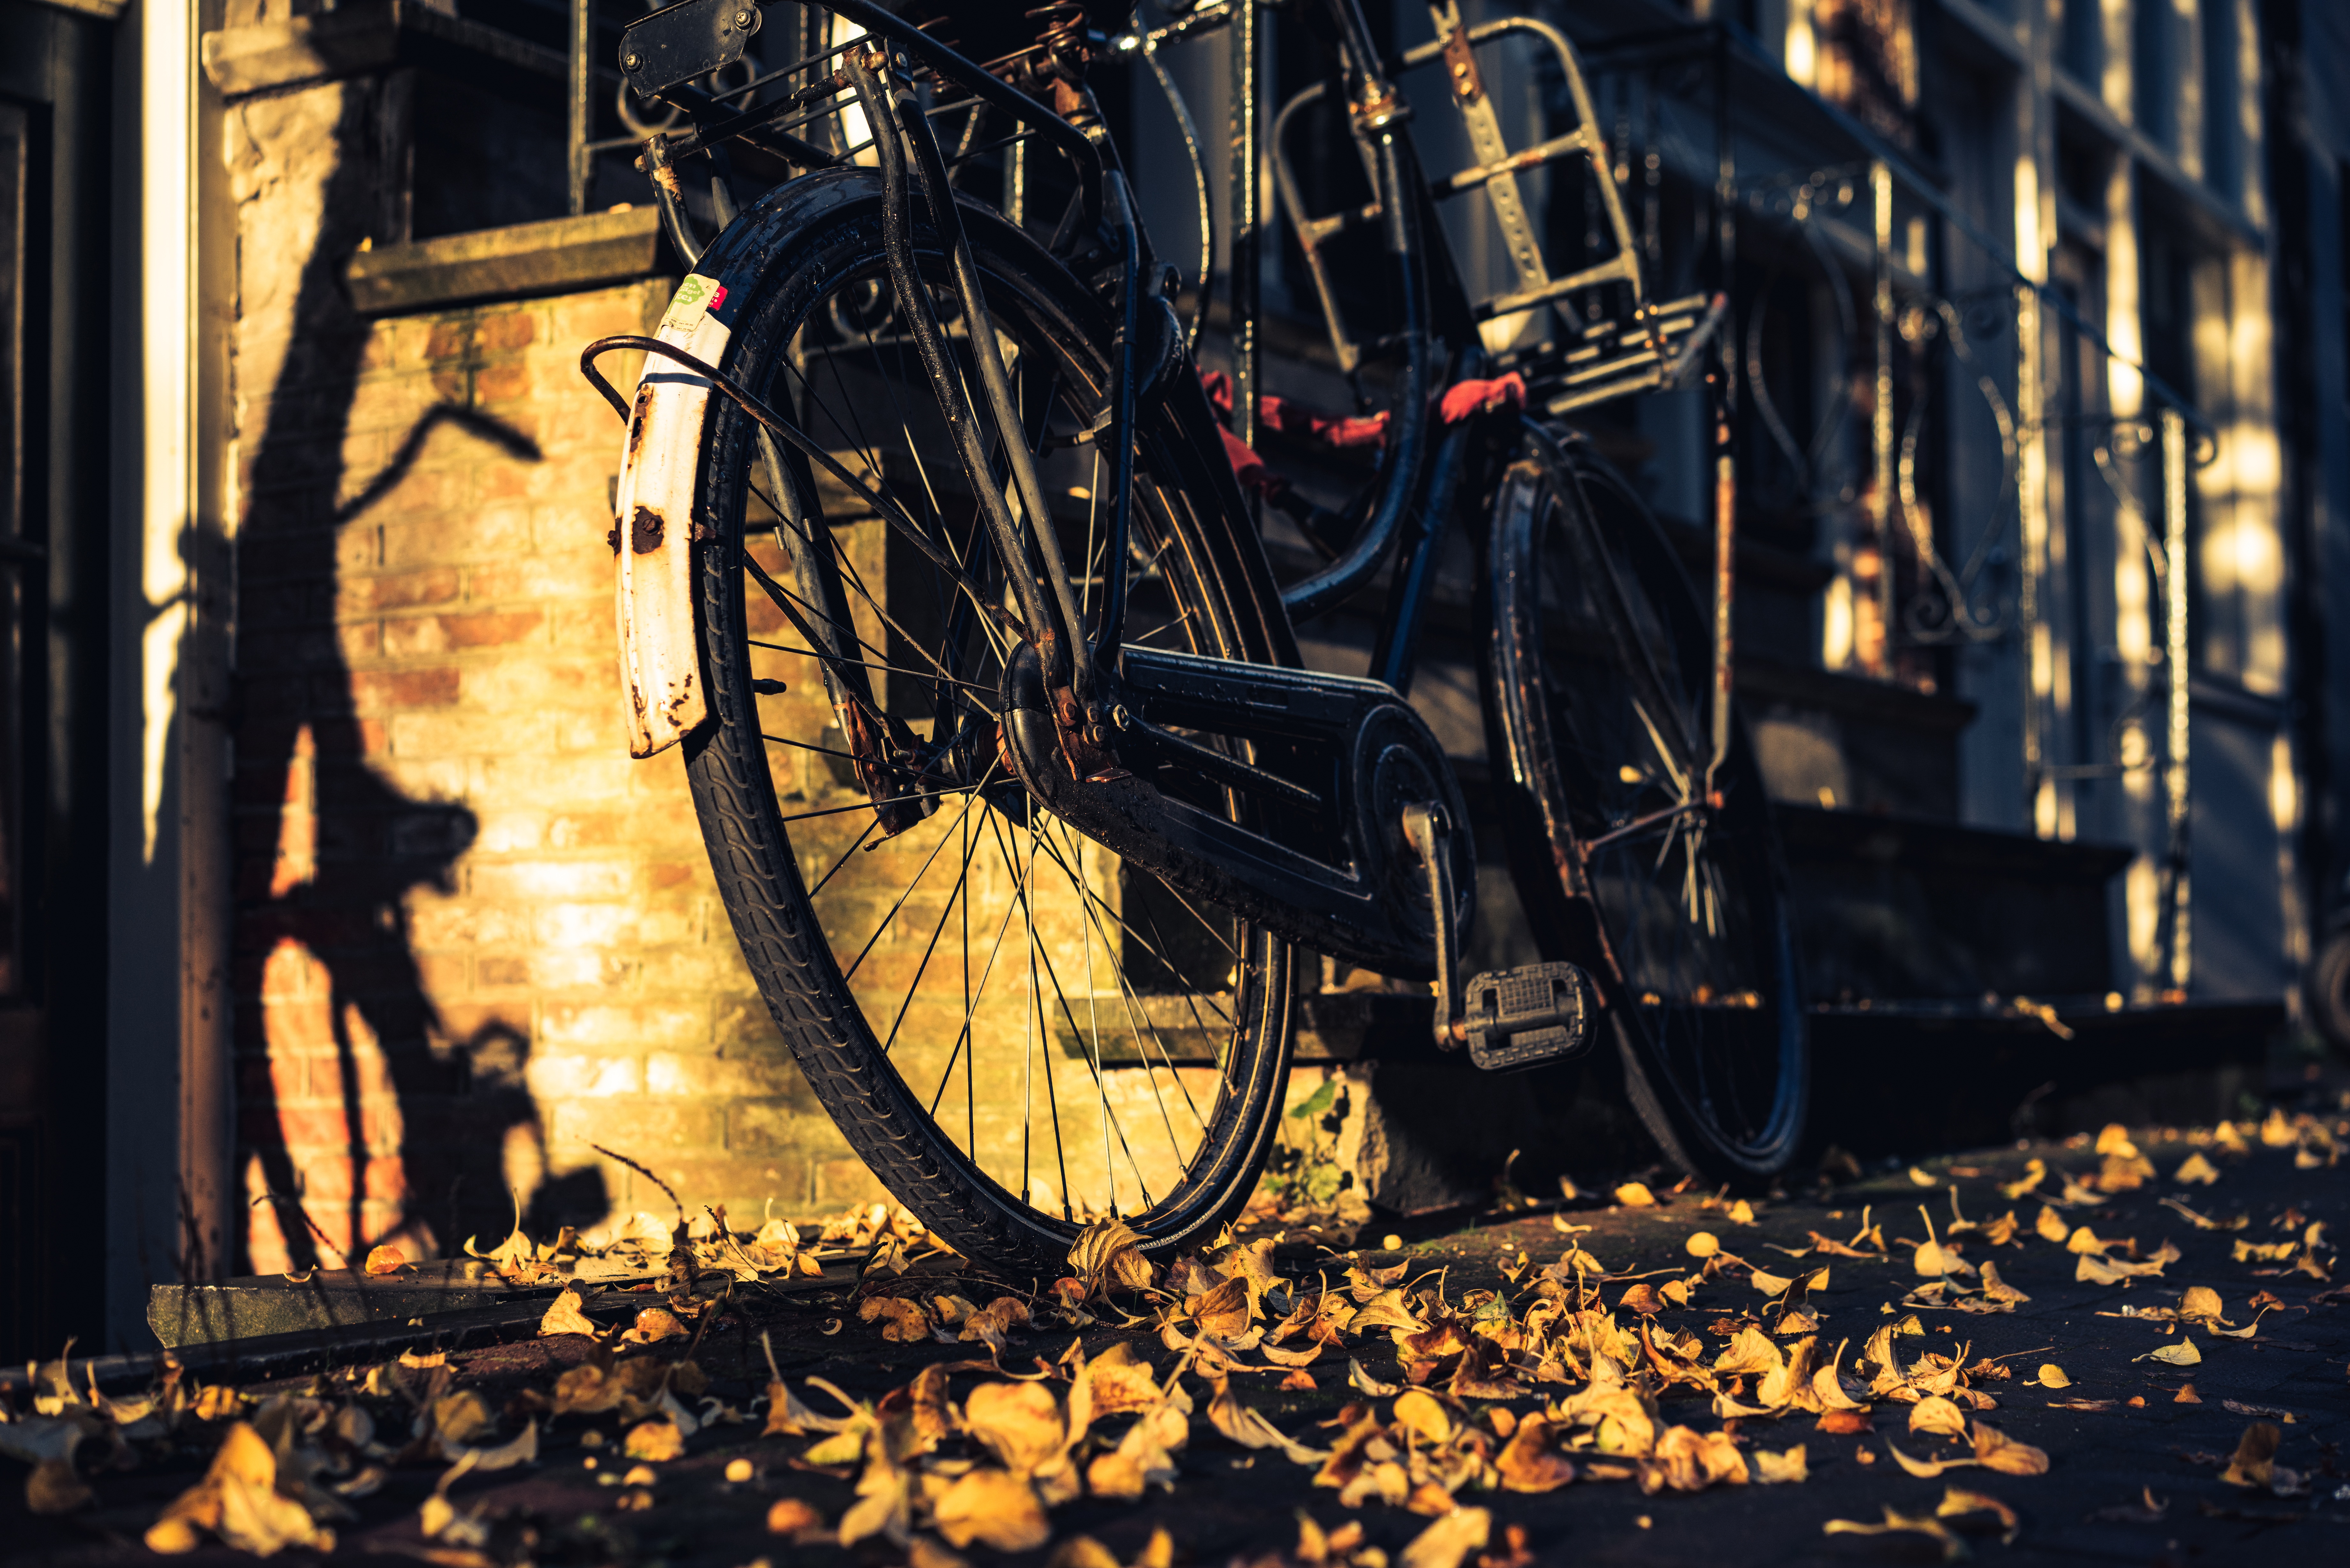
night, bicycle, evening, vehicle, sports equipment